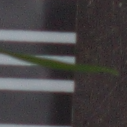
Label: loose_silkybent